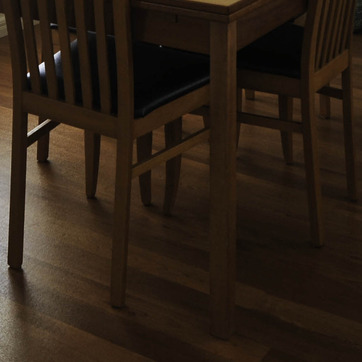
Material: wood